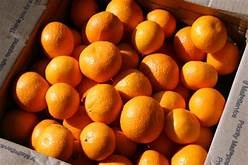
Label: mandarine